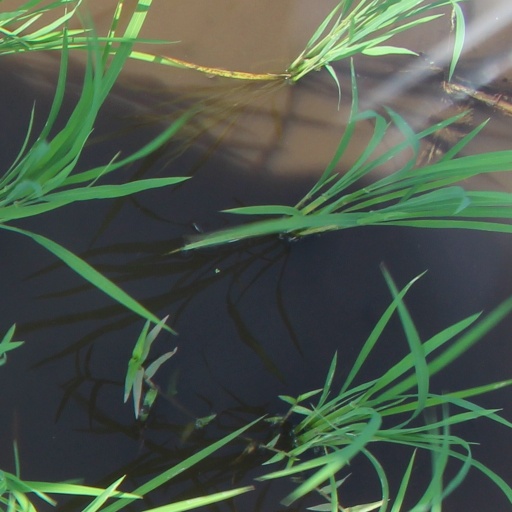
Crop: rice